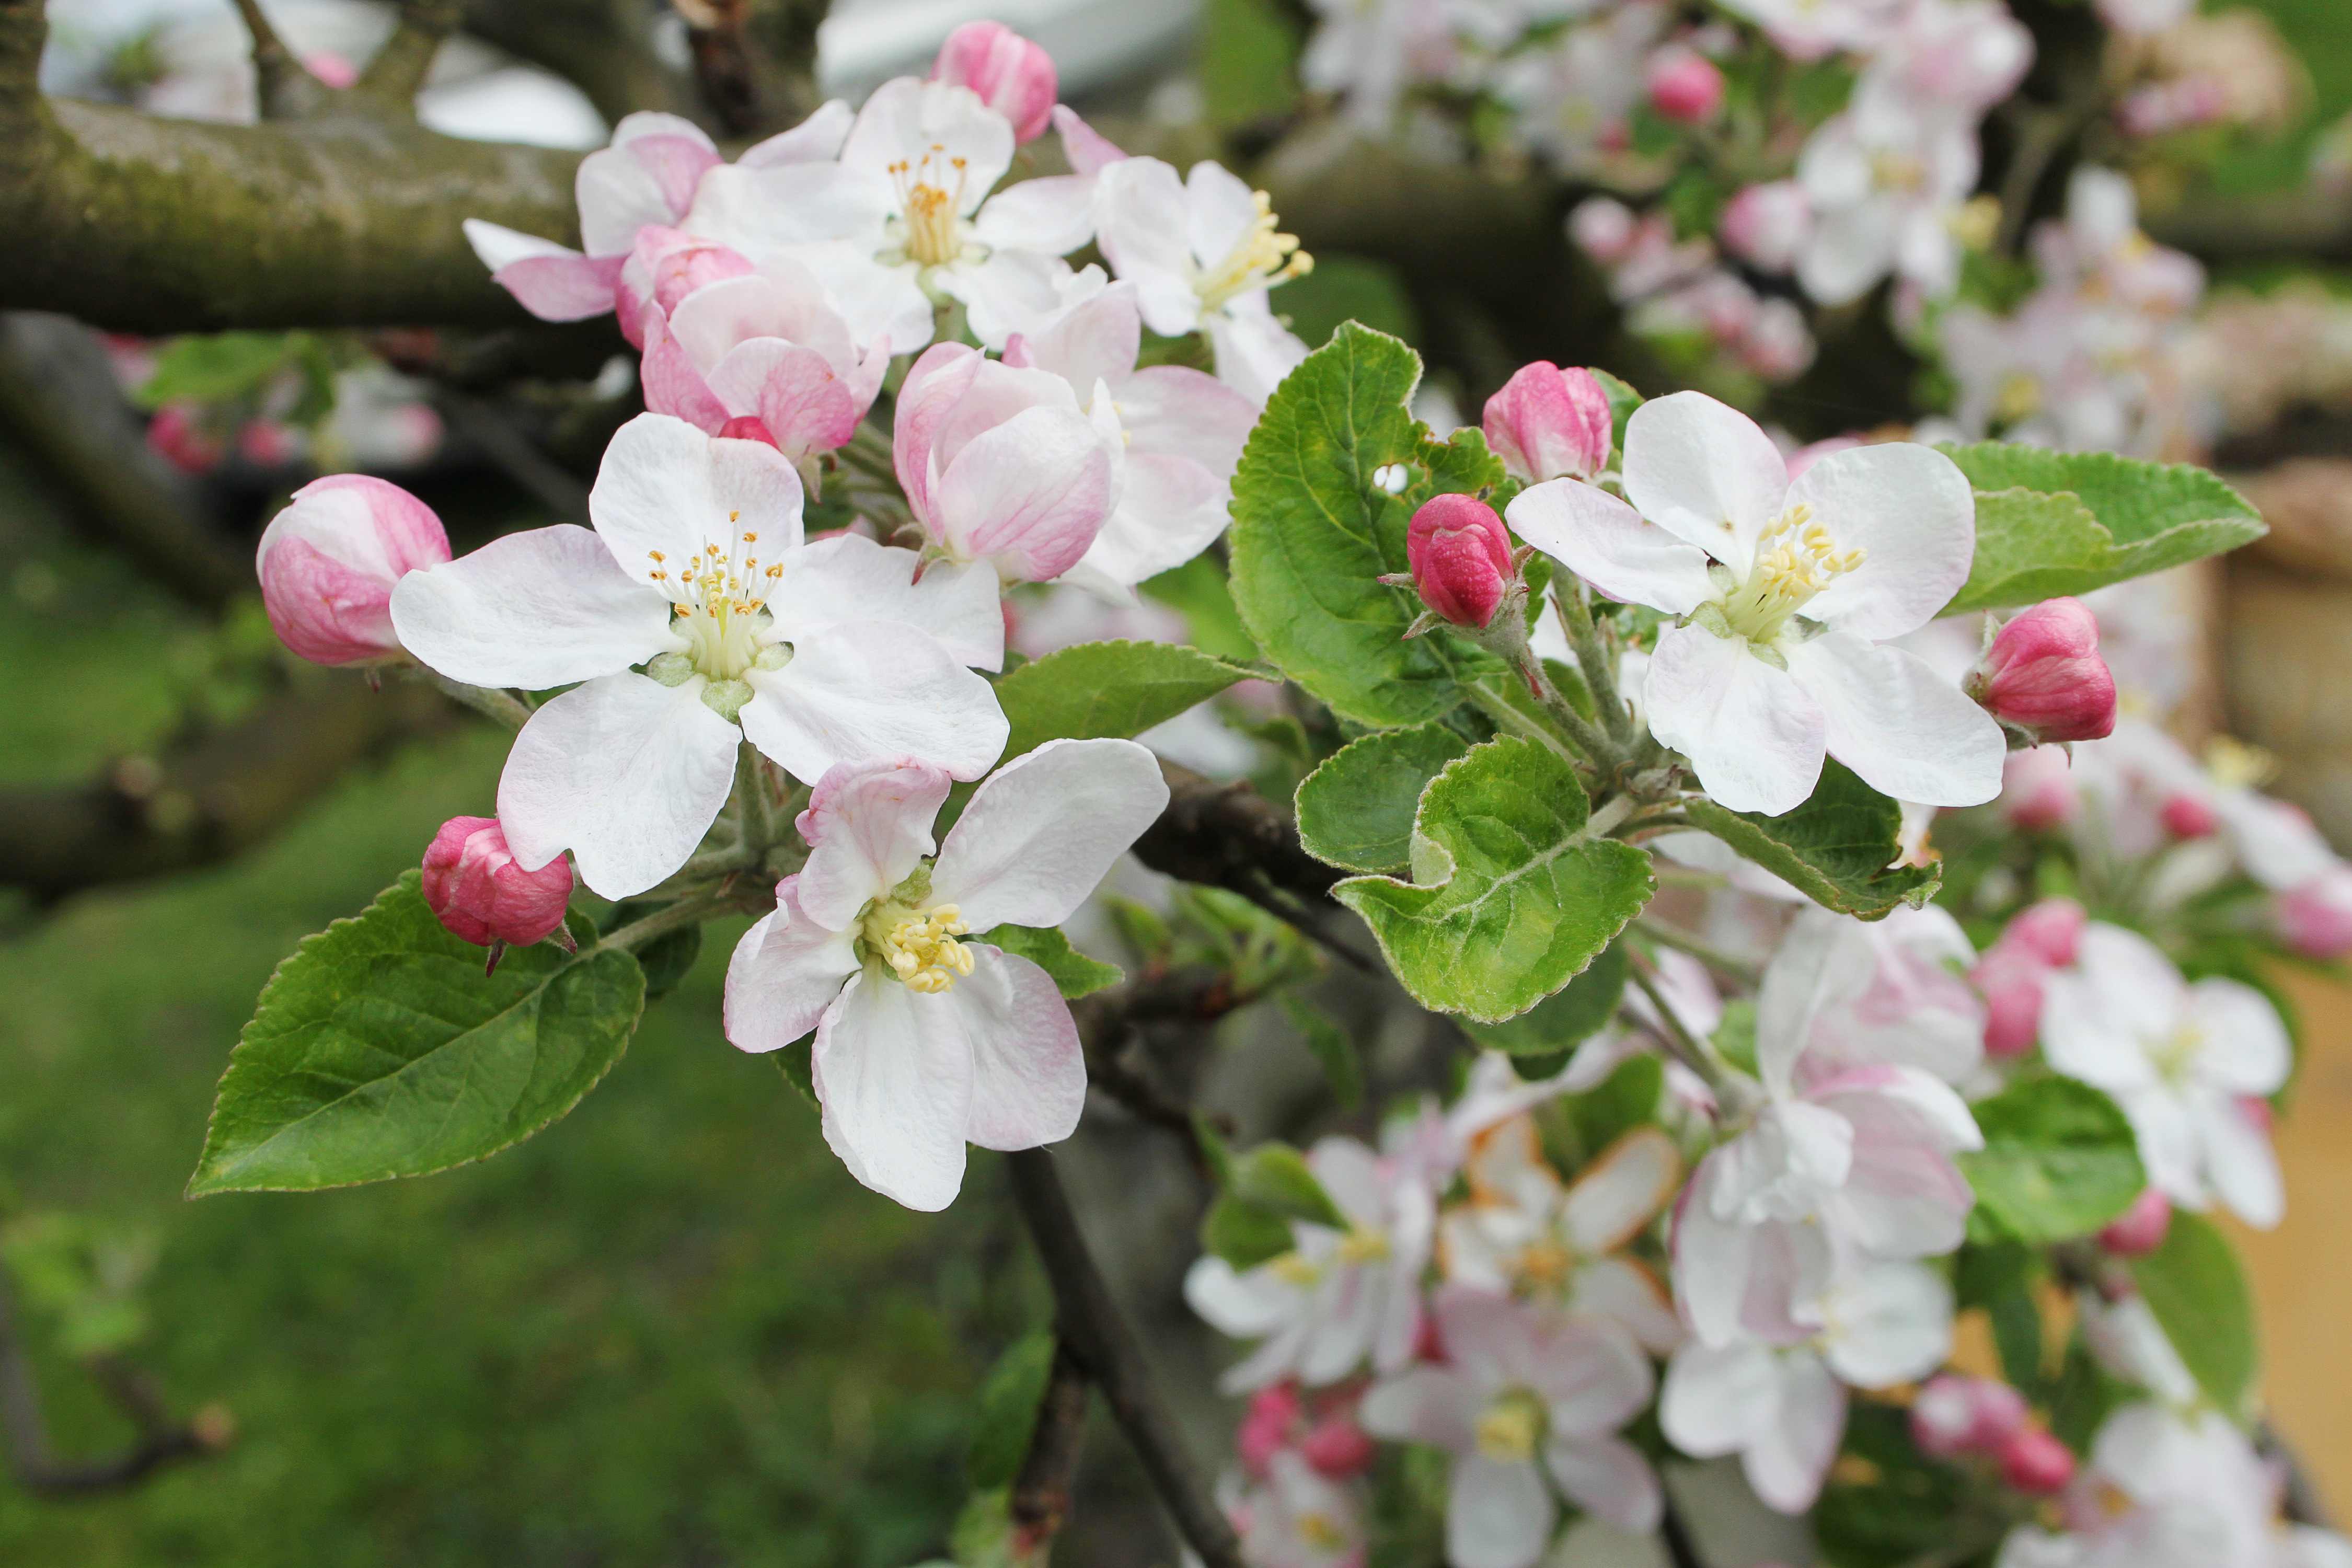
apple, tree, nature, branch, blossom, plant, white, fruit, flower, food, spring, green, produce, macro, botany, garden, closeup, flora, flowers, shrub, bee, blooms, flowering, cherry, flowering plant, rose family, apple flower, land plant